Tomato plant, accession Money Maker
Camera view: vertical (180 deg); turntable rotation: 60 degrees
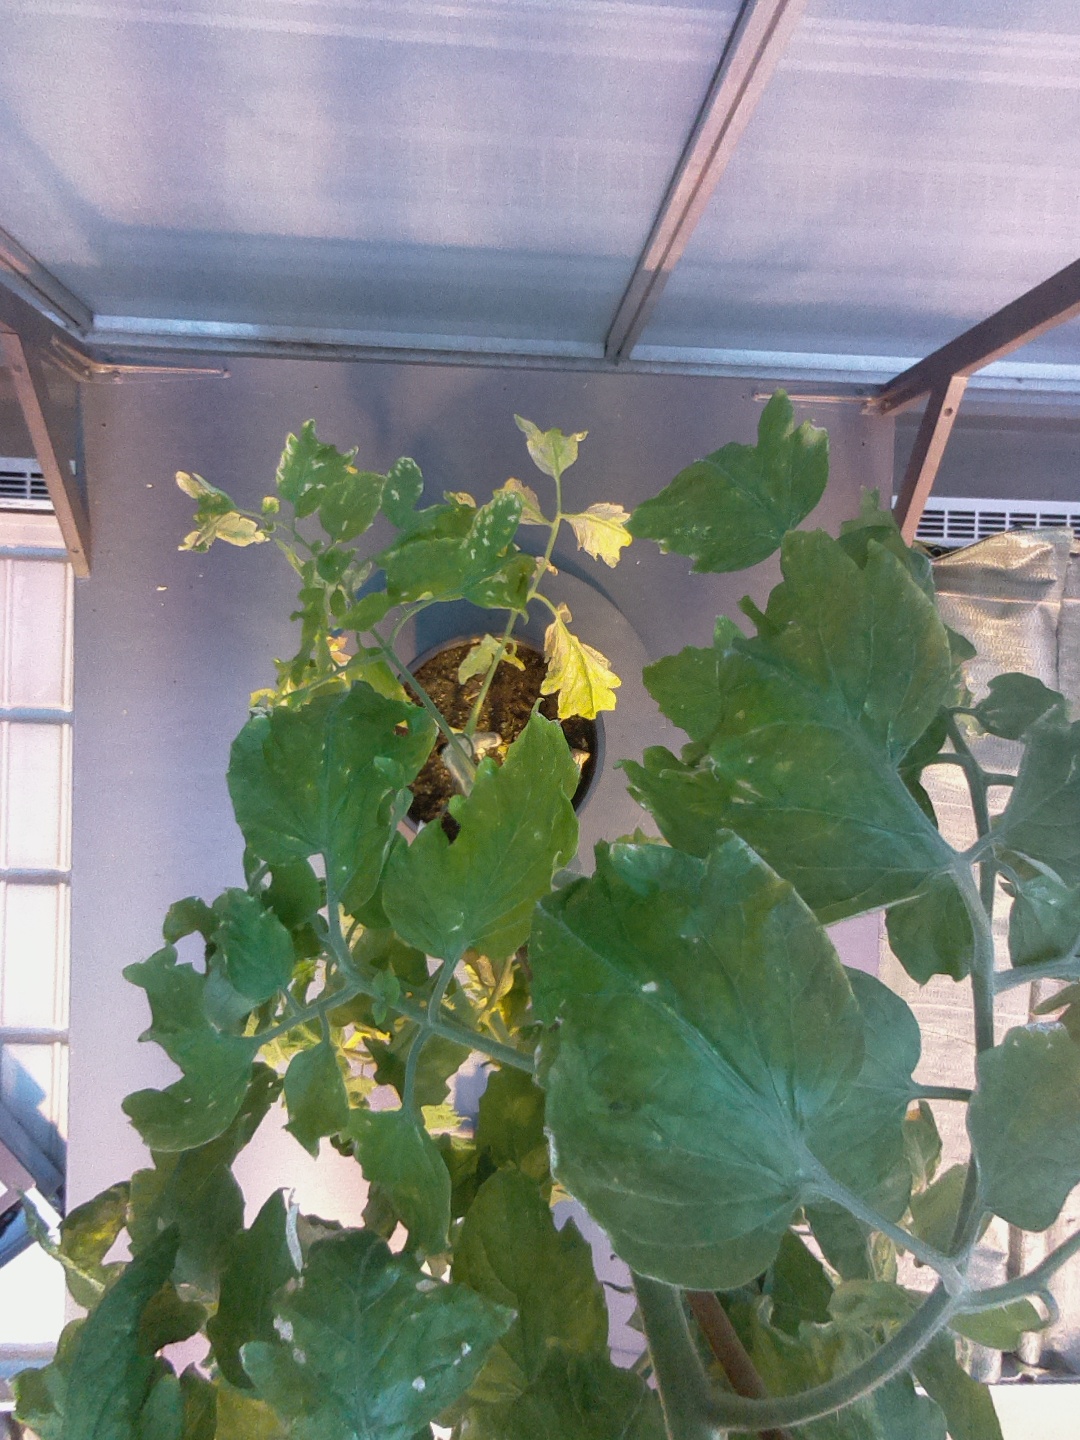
BBCH growth stage 77: 70%-80% of final fruit size